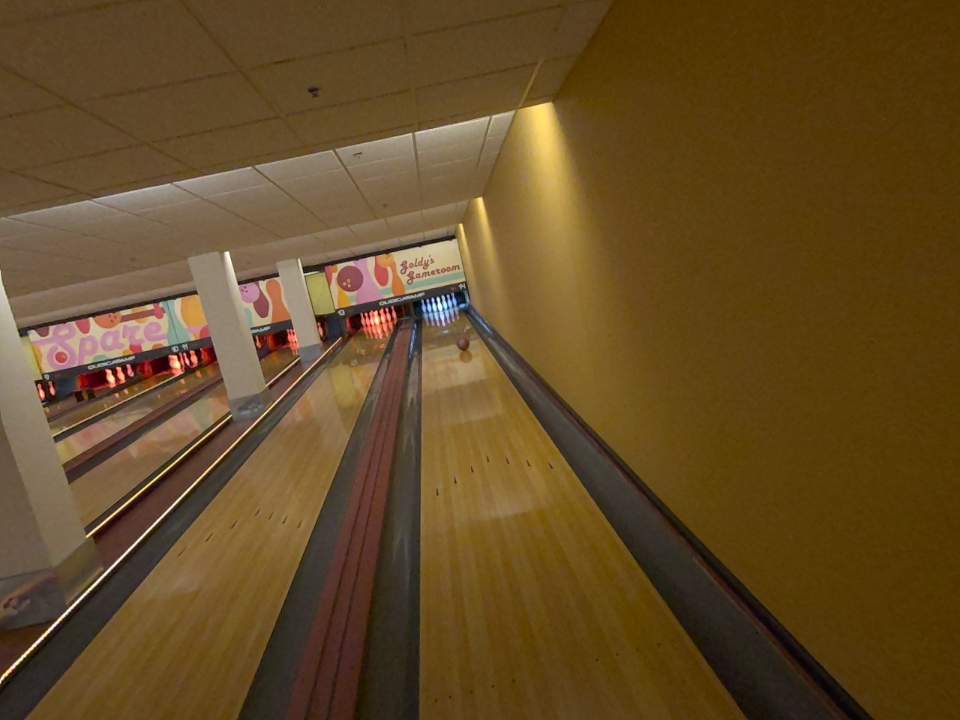
Object: bowling_ball